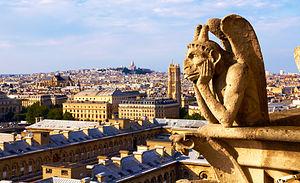
Des statues de pierre, de cuivre et de bronze, y compris des statues des douze apôtres et des quatre évangélistes qui entouraient la base de la flèche, avaient été retirées du site quelques jours avant l'incendie de 2019 dans le cadre des travaux de rénovation.